2000s in jazz

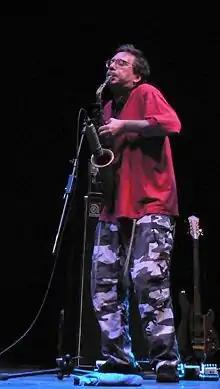
John Zorn performing in 2006.

In the 2000s in jazz, there was a gradual decline in popularity for the smooth jazz subgenre which had flourished in the previous decade